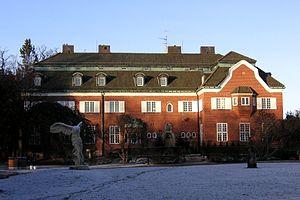
Cet article présente quelques villas d'architecte situées à Stockholm en Suède. Certains de ces bâtiments sont classés monuments historiques.